Hillfort

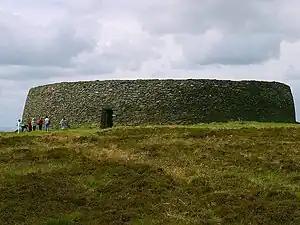
Exterior view of the Ringfort "Grianan of Aileach" situated in County Donegal

The reason for the emergence of hillforts in Britain, and their purpose, has been a subject of debate. It has been argued that they could have been military sites constructed in response to invasion from continental Europe, sites built by invaders, or a military reaction to social tensions caused by an increasing population and consequent pressure on agriculture. The dominant view, since the 1960s, has been that the increasing use of iron led to social changes in Britain. Deposits of iron ore were located in different places to the tin and copper ore necessary to make bronze and, as a result, trading patterns shifted and the old elites lost their economic and social status. Power passed into the hands of a new group of people. Archaeologist Barry Cunliffe believes that population increase still played a role and has stated "[the forts] provided defensive possibilities for the community at those times when the stress [of an increasing population] burst out into open warfare. But I wouldn't see them as having been built because there was a state of war. They would be functional as defensive strongholds when there were tensions and undoubtedly some of them were attacked and destroyed, but this was not the only, or even the most significant, factor in their construction".